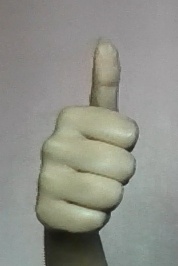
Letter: aleff